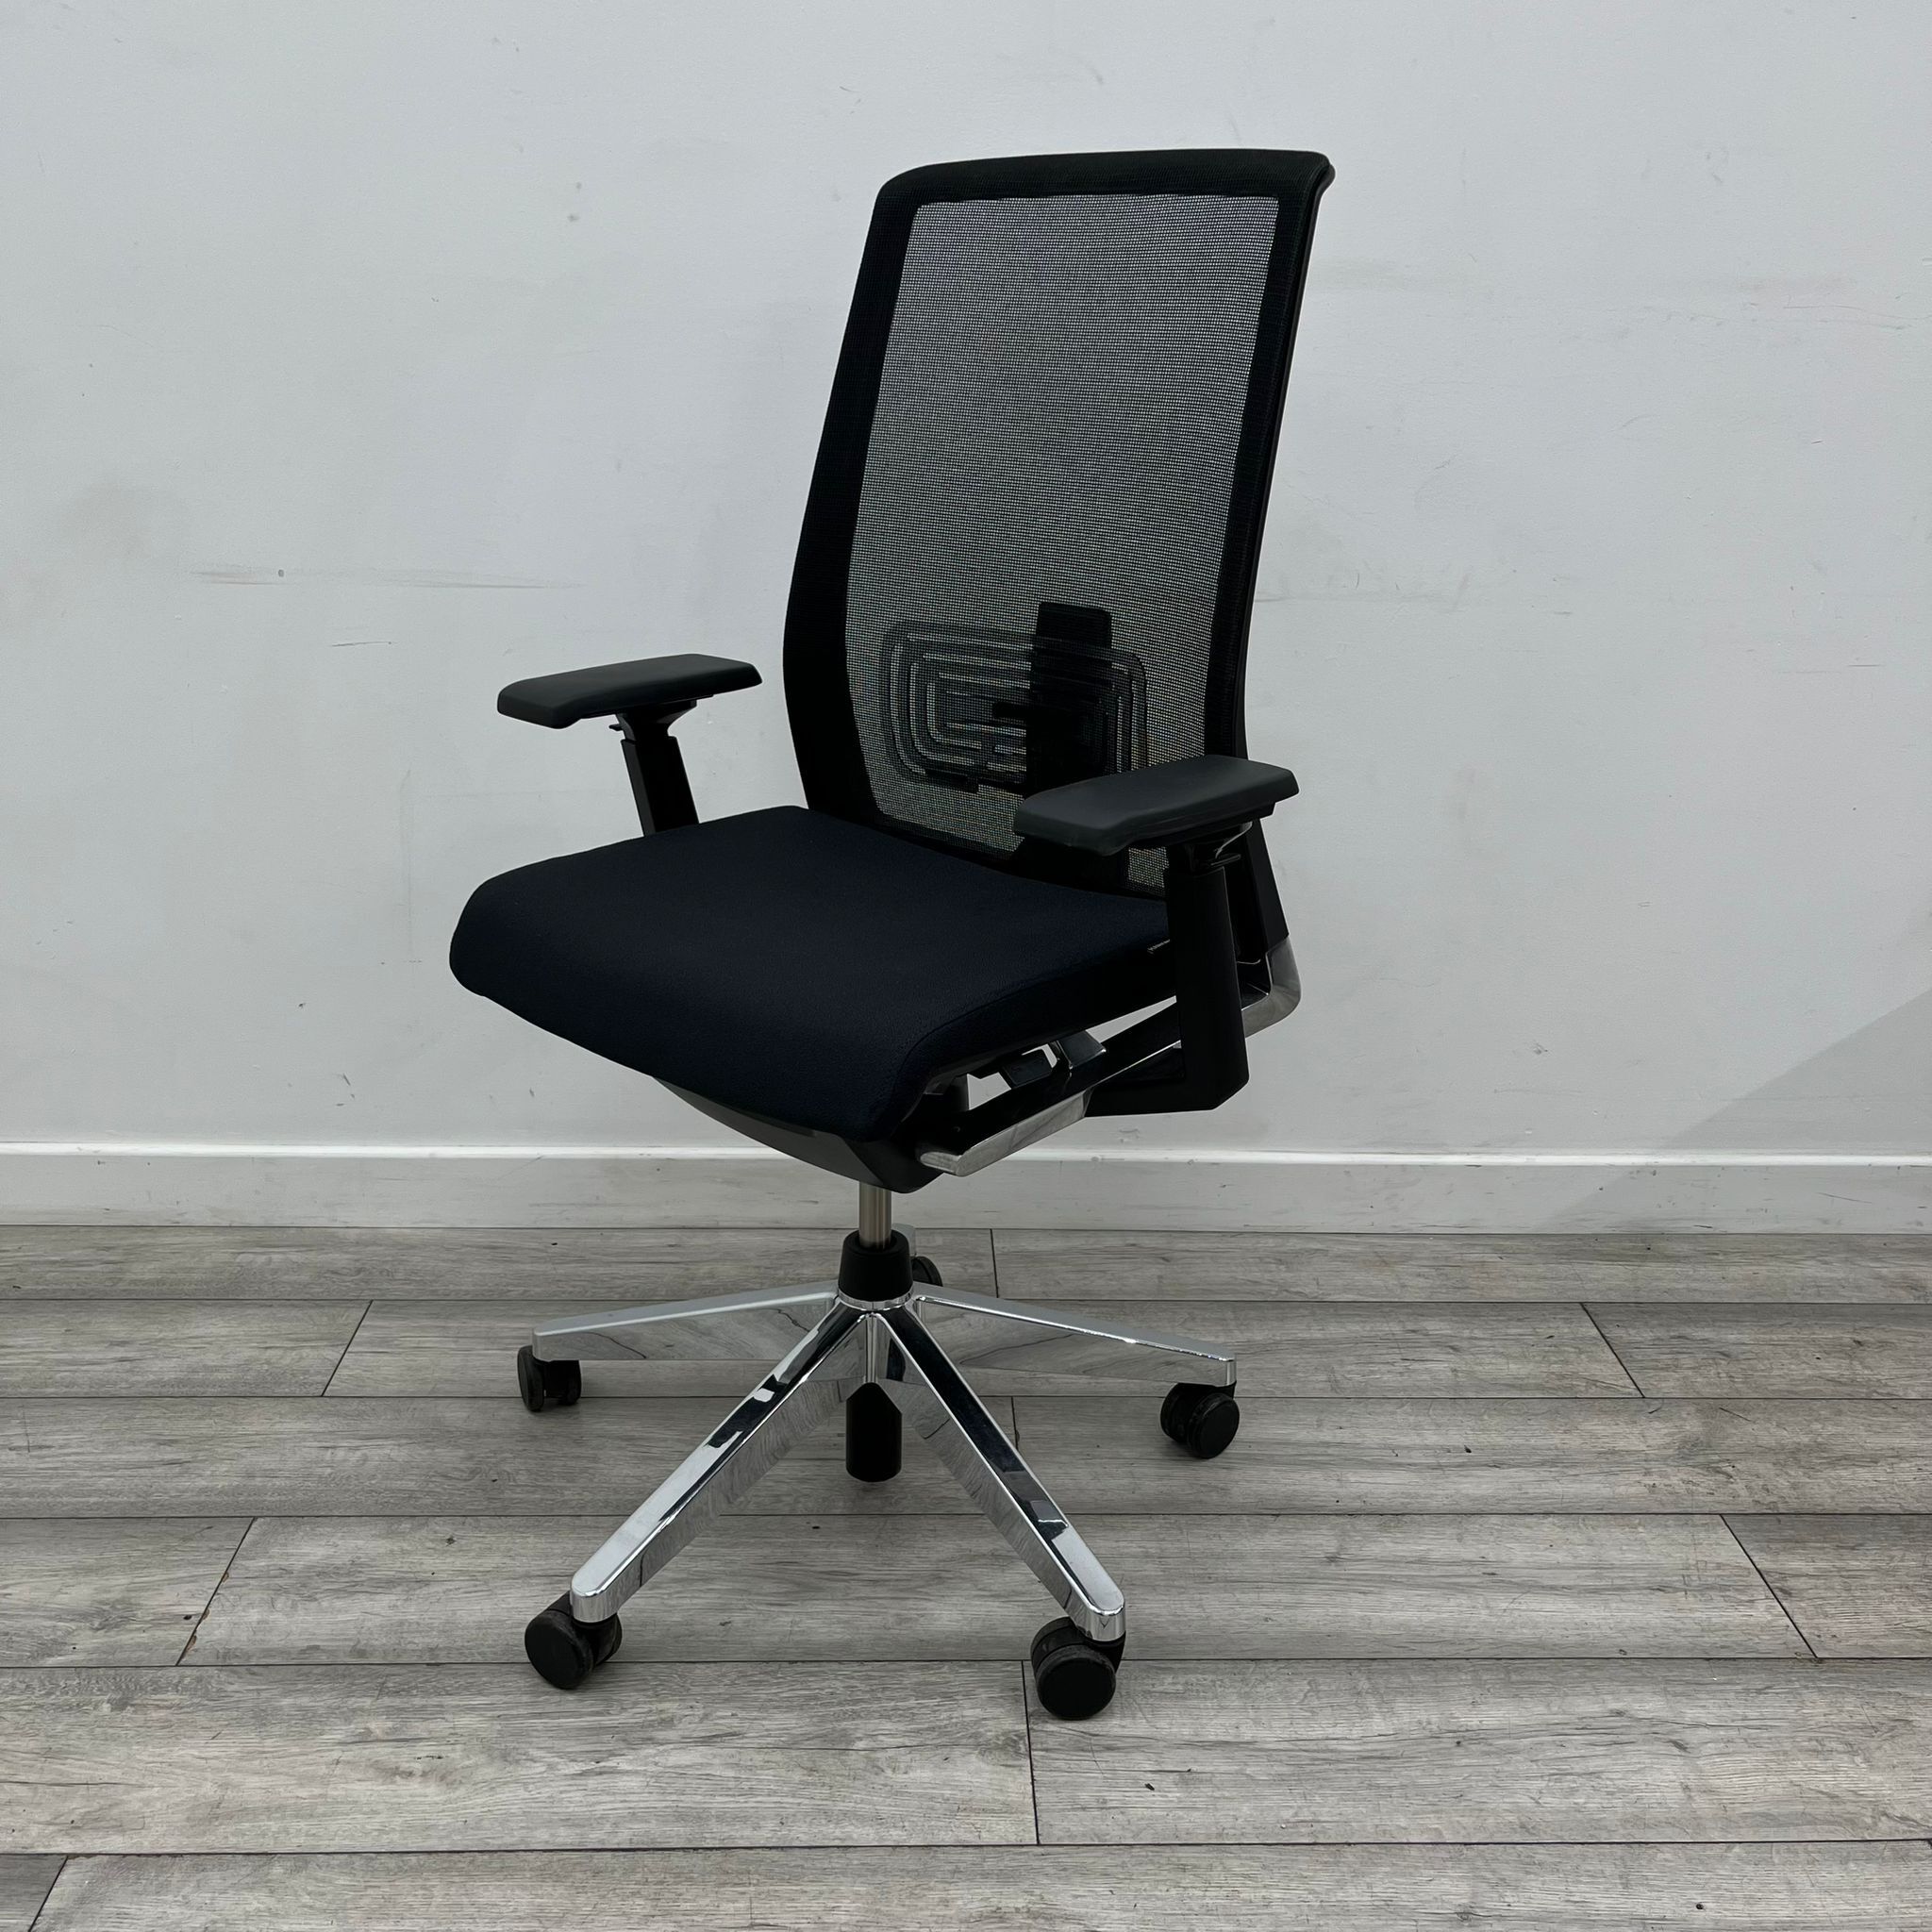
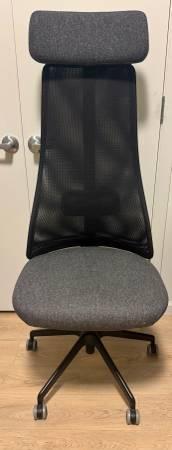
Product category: items_chair
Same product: no